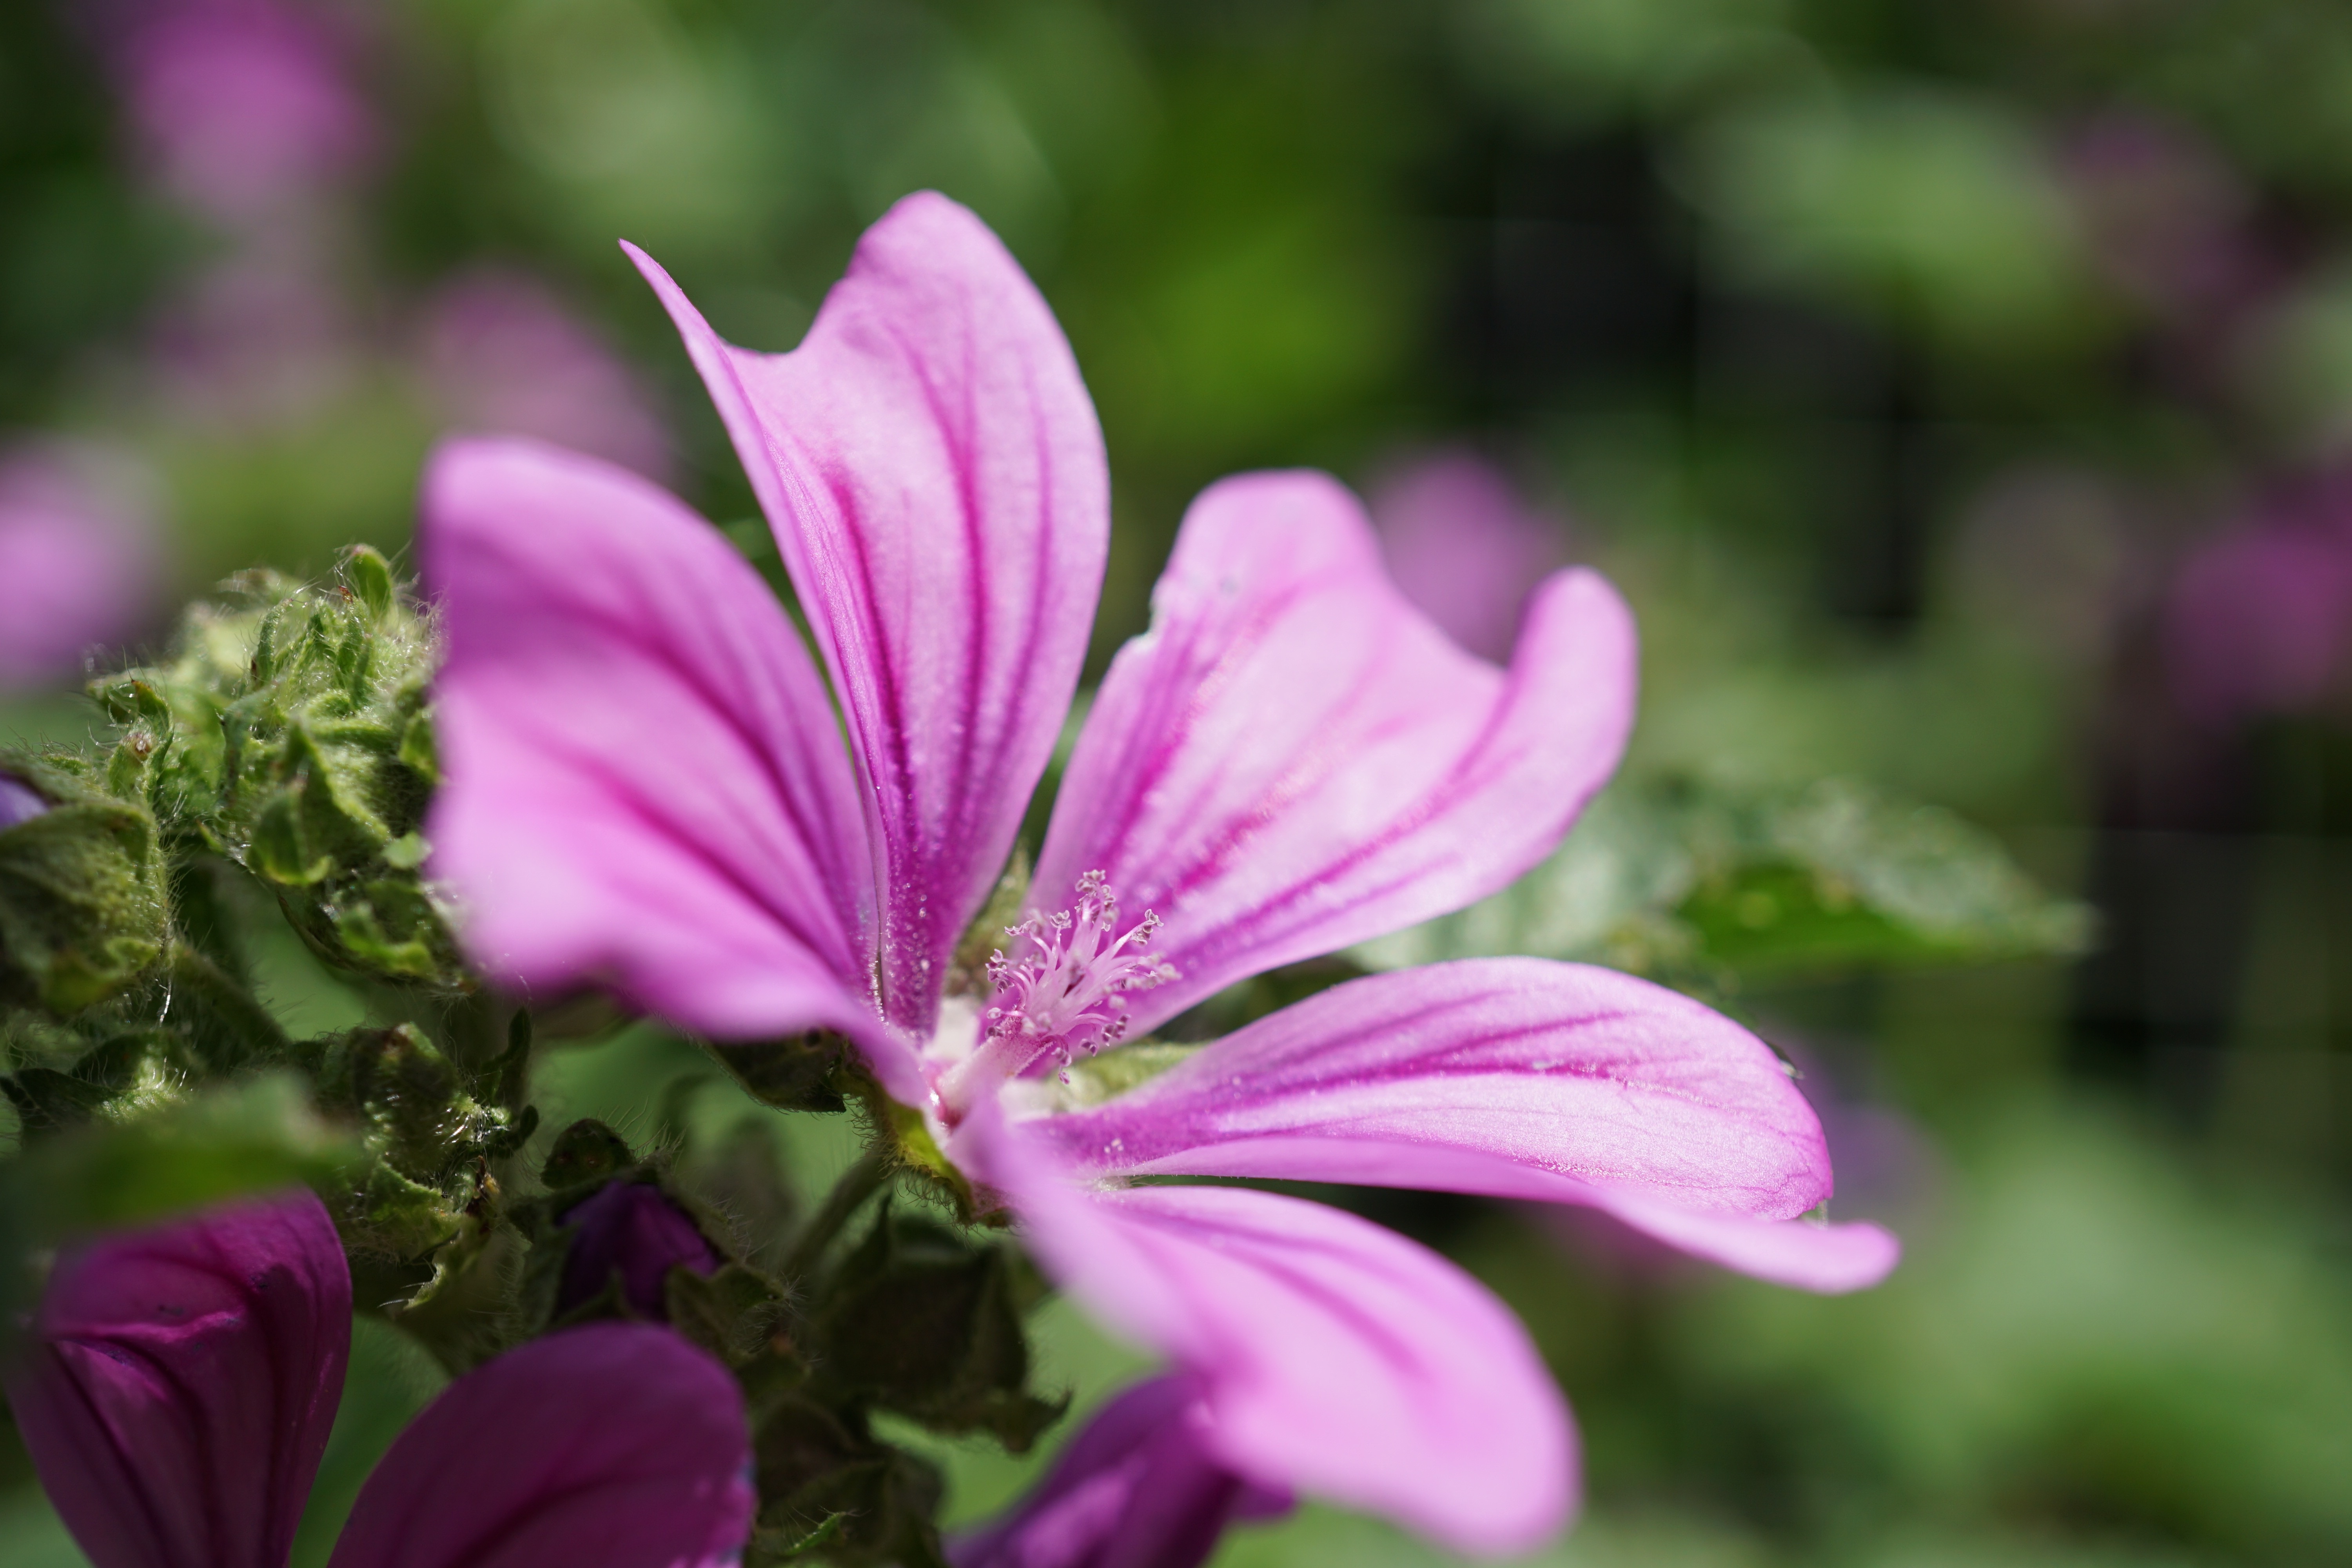
nature, blossom, plant, flower, petal, bloom, botany, pink, close, flora, wildflower, close up, geranium, shrub, malvaceae, macro photography, flowering plant, mallow, pink mallow, land plant, geraniales